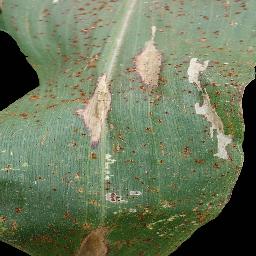
Label: Corn___Common_rust